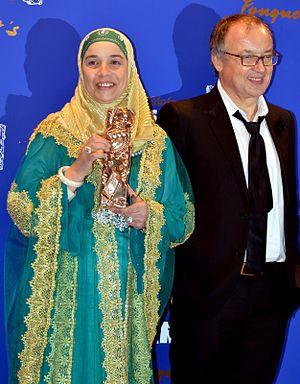
Soria Zeroual et Philippe Faucon à la cérémonie des César
La 41ᵉ cérémonie des César du cinéma, organisée par l'Académie des arts et techniques du cinéma, s'est déroulée au théâtre du Châtelet à Paris le 26 février 2016, et a récompensé les films français sortis en 2015. La cérémonie a été présidée par Claude Lelouch et présentée par Florence Foresti.